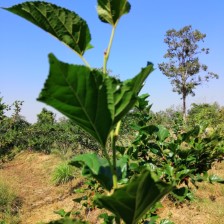
Variety: ChiangMai60